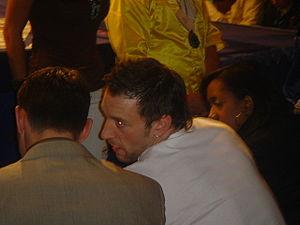
Enzo Maccarinelli est un boxeur britannique né le 20 août 1980 à Swansea, Pays de Galles.